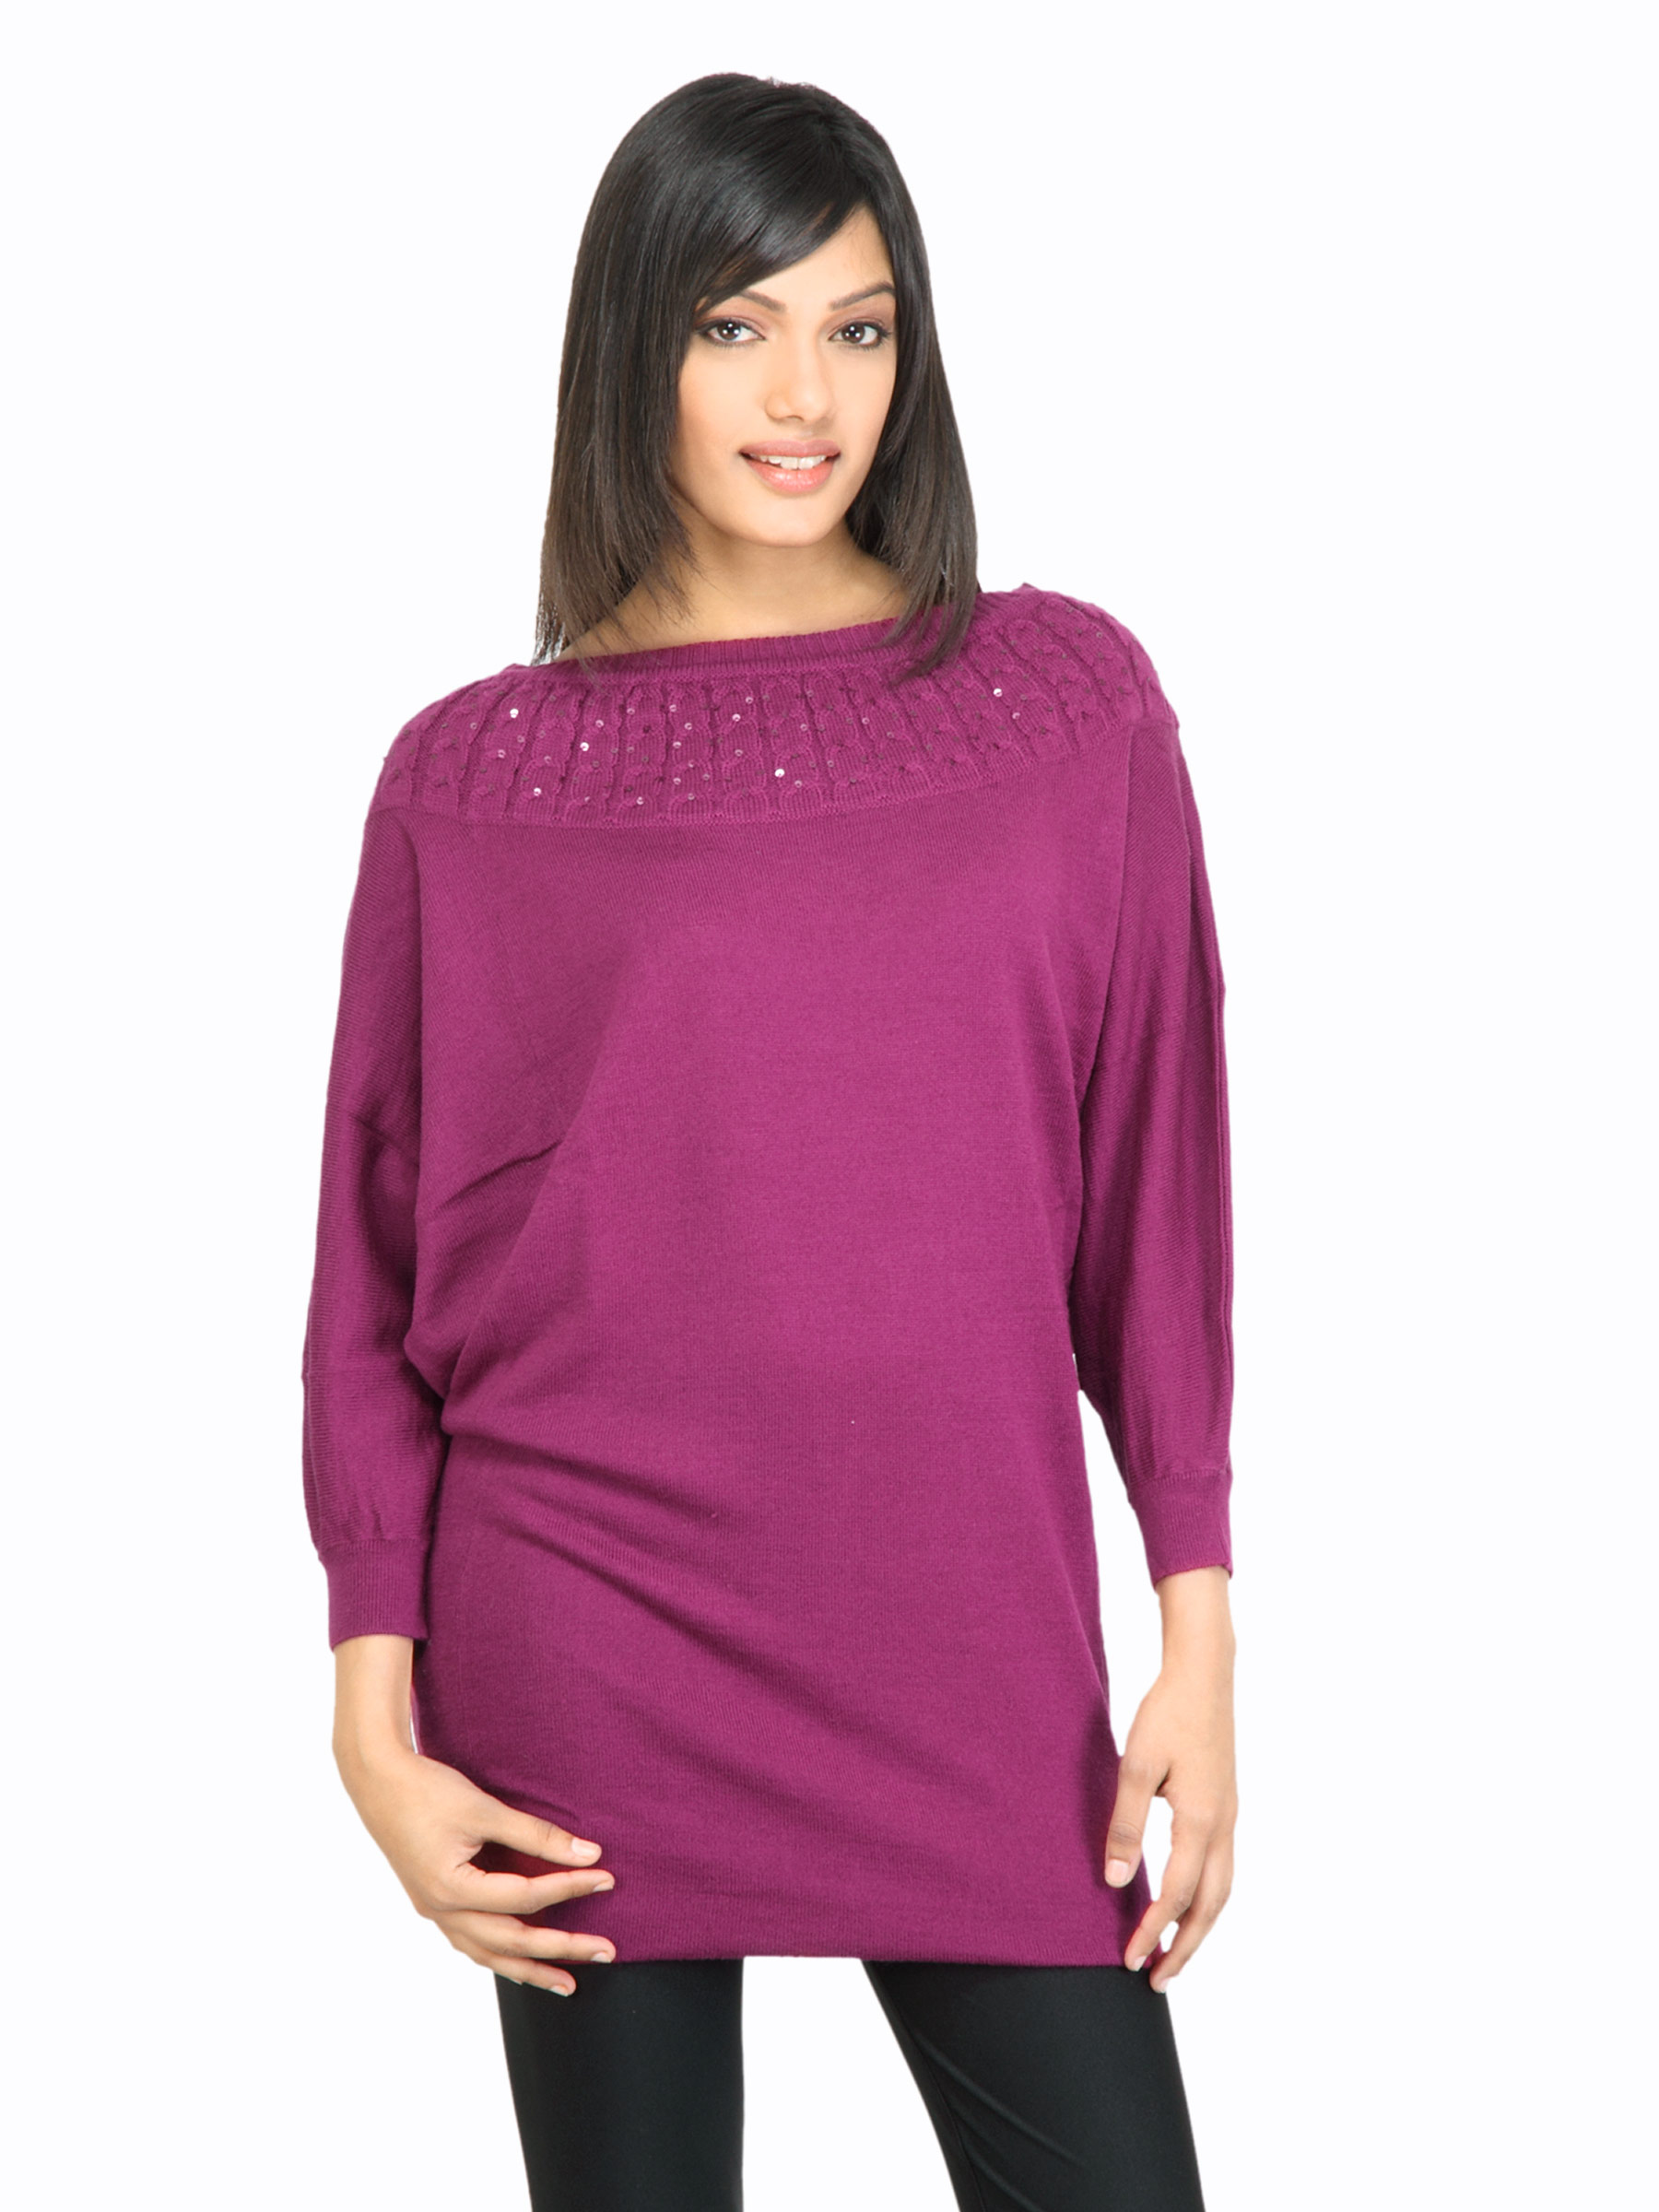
Arrow Woman Keisha Magenta Sweater
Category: Apparel / Topwear / Sweaters
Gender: Women
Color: Magenta
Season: Fall 2011
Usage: Casual